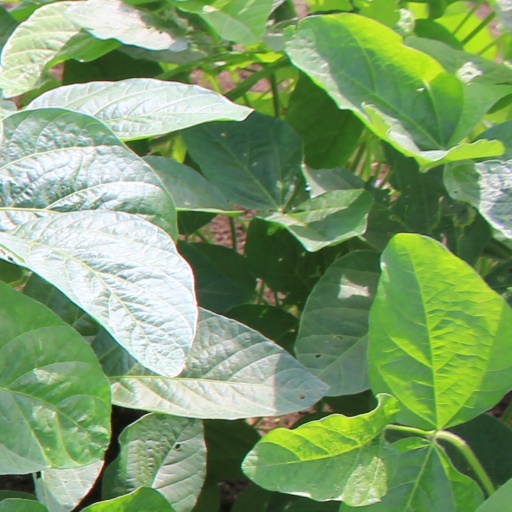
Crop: soybean